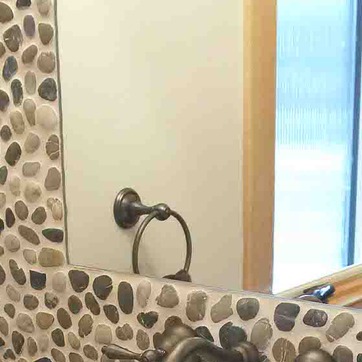
Material: mirror